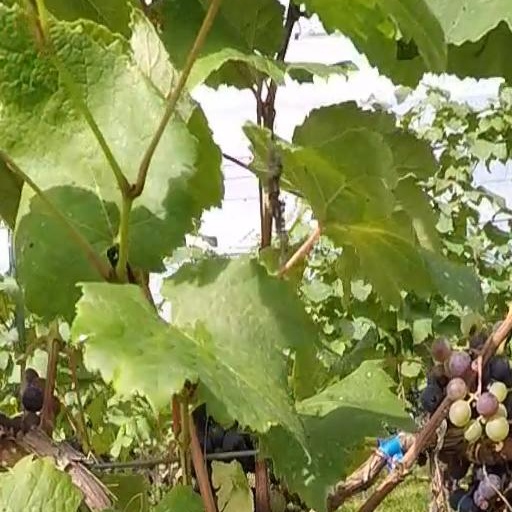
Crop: grape